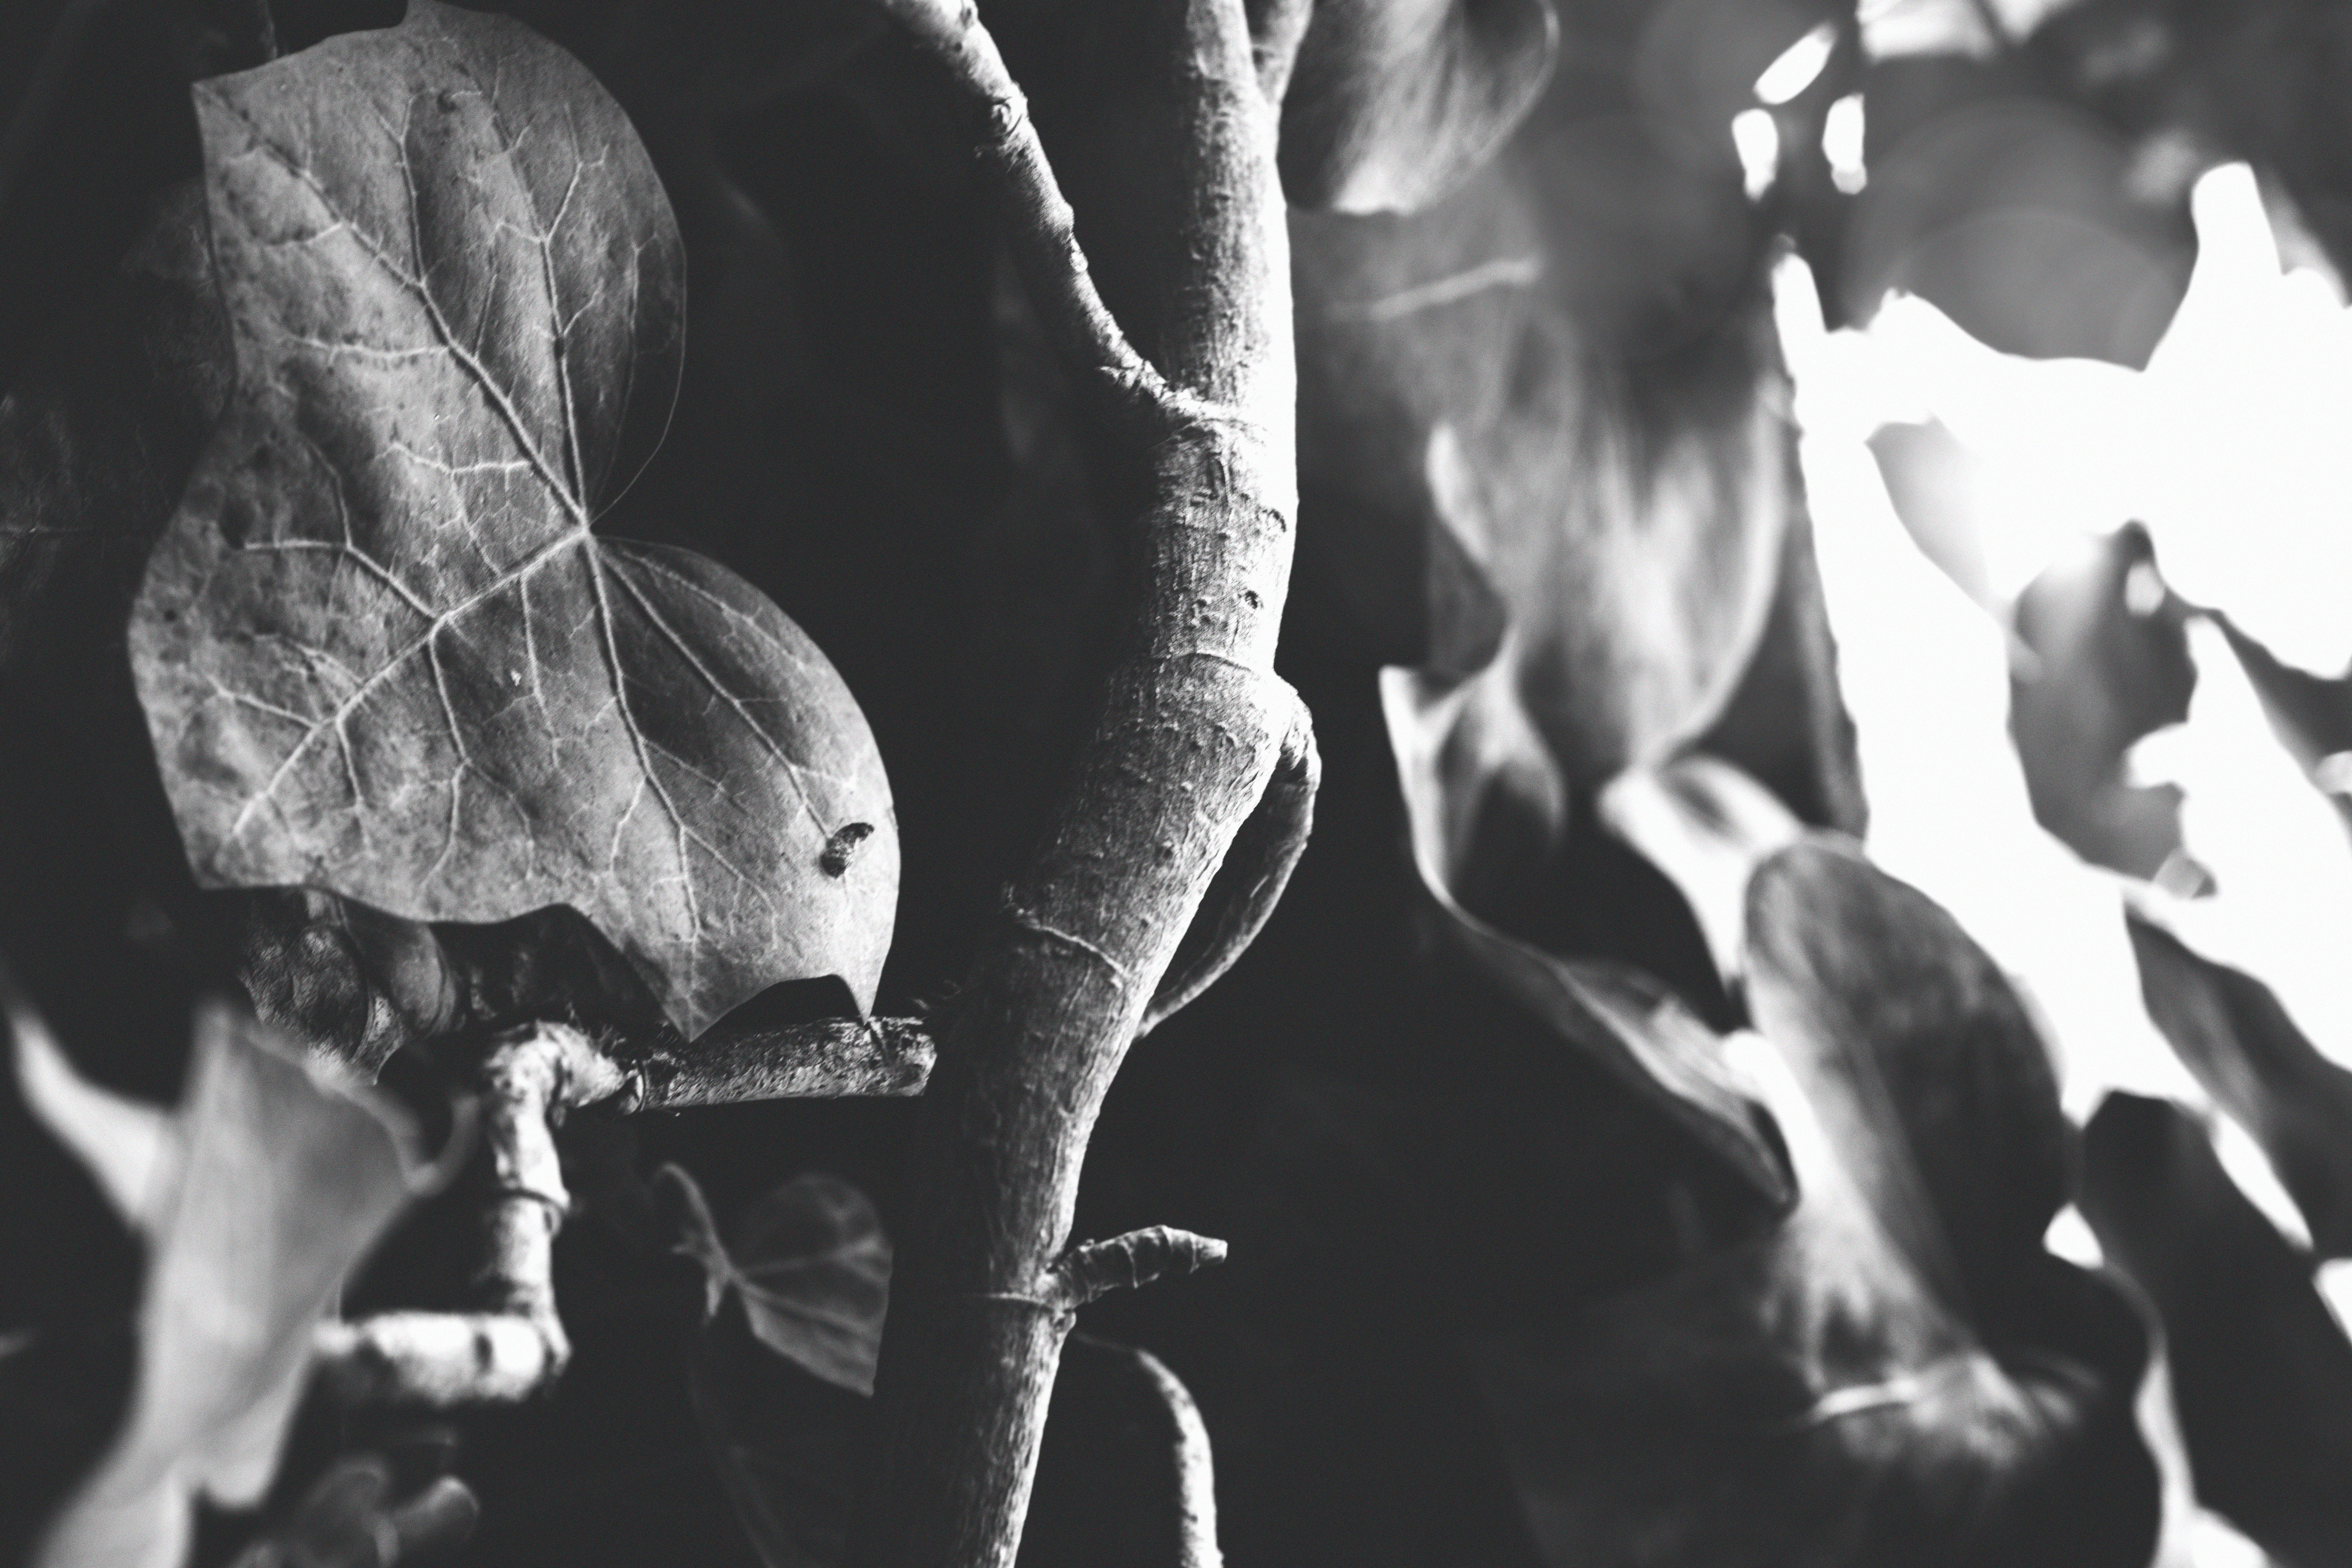
black and white, photography, flower, monochrome, monochrome photography